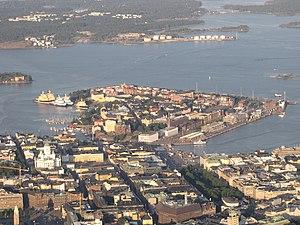
Katajanokka est un quartier du centre d'Helsinki, capitale de la Finlande.